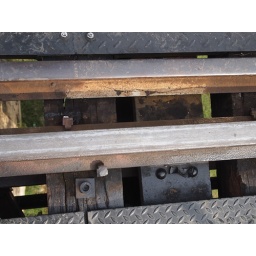
bridge over river kwai